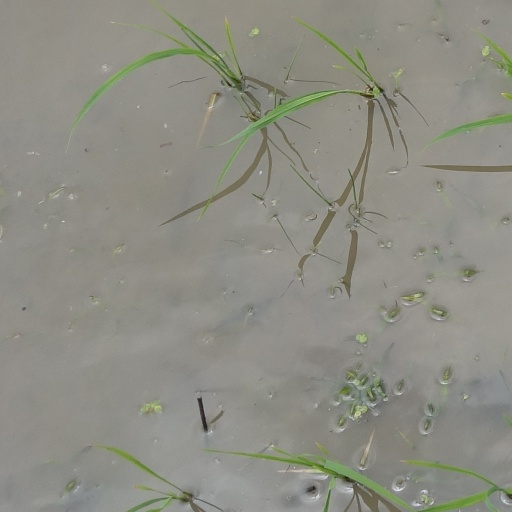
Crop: rice